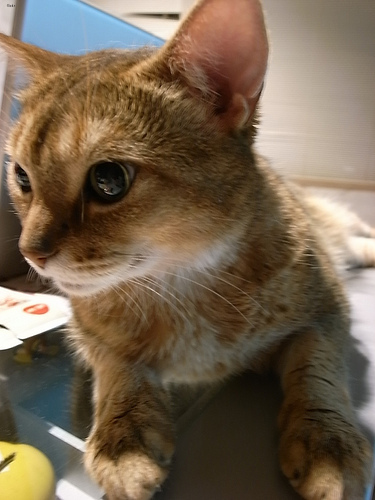
Breed: abyssinian